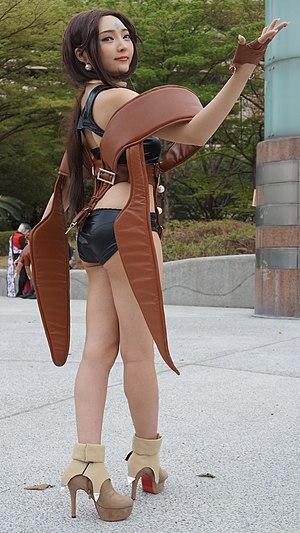
Ah! My Goddess est un manga de Kōsuke Fujishima.